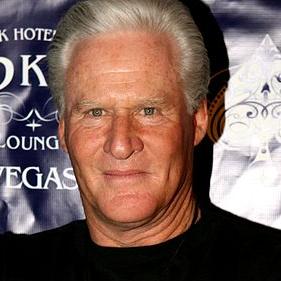
Age: 61